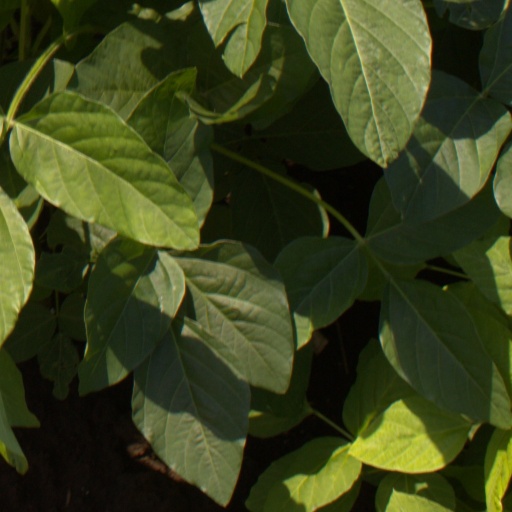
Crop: soybean